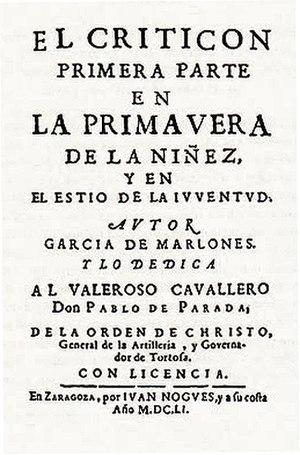
Baltasar Gracián y Morales, né à Belmonte del Río Perejil, près de Calatayud en Espagne le 8 janvier 1601 et mort à Tarazona, près de Saragosse, le 6 décembre 1658, est un écrivain et essayiste jésuite du Siècle d'or espagnol.